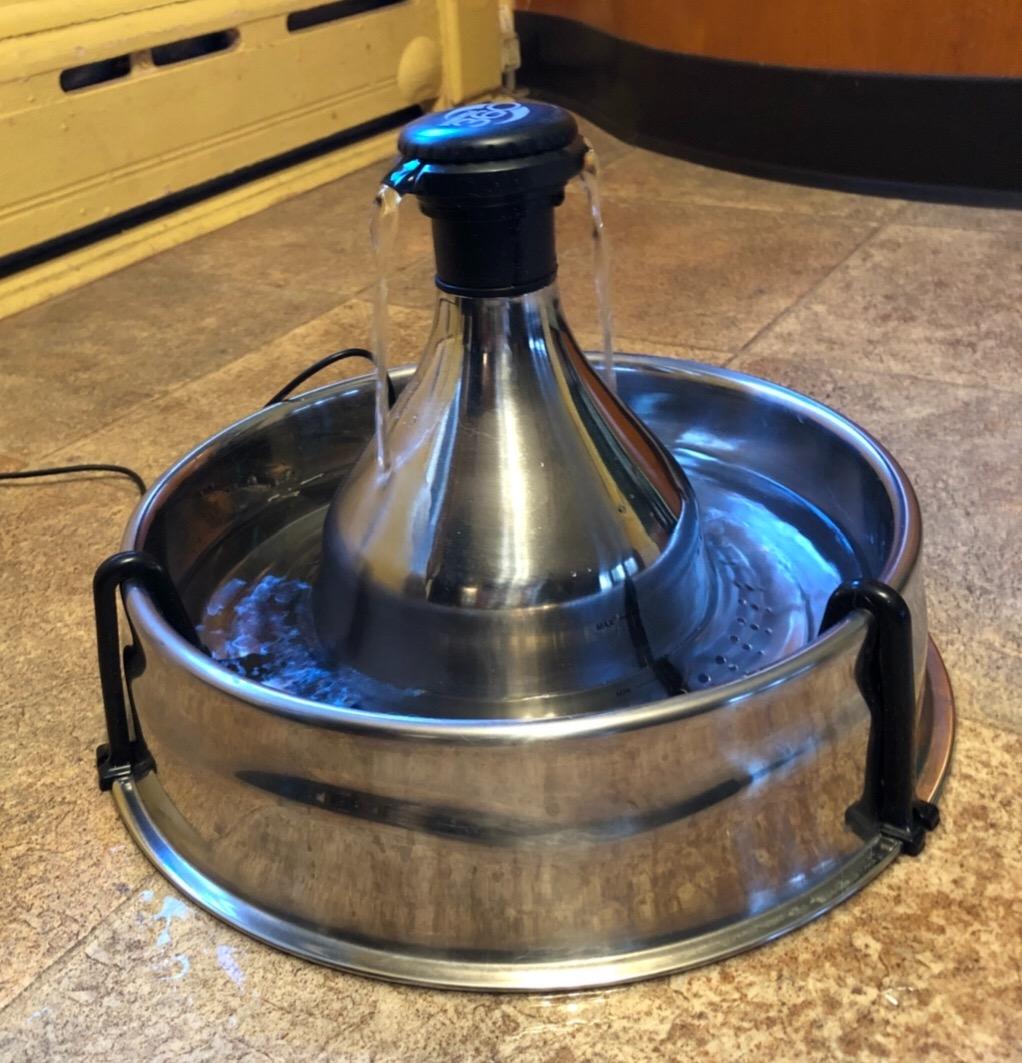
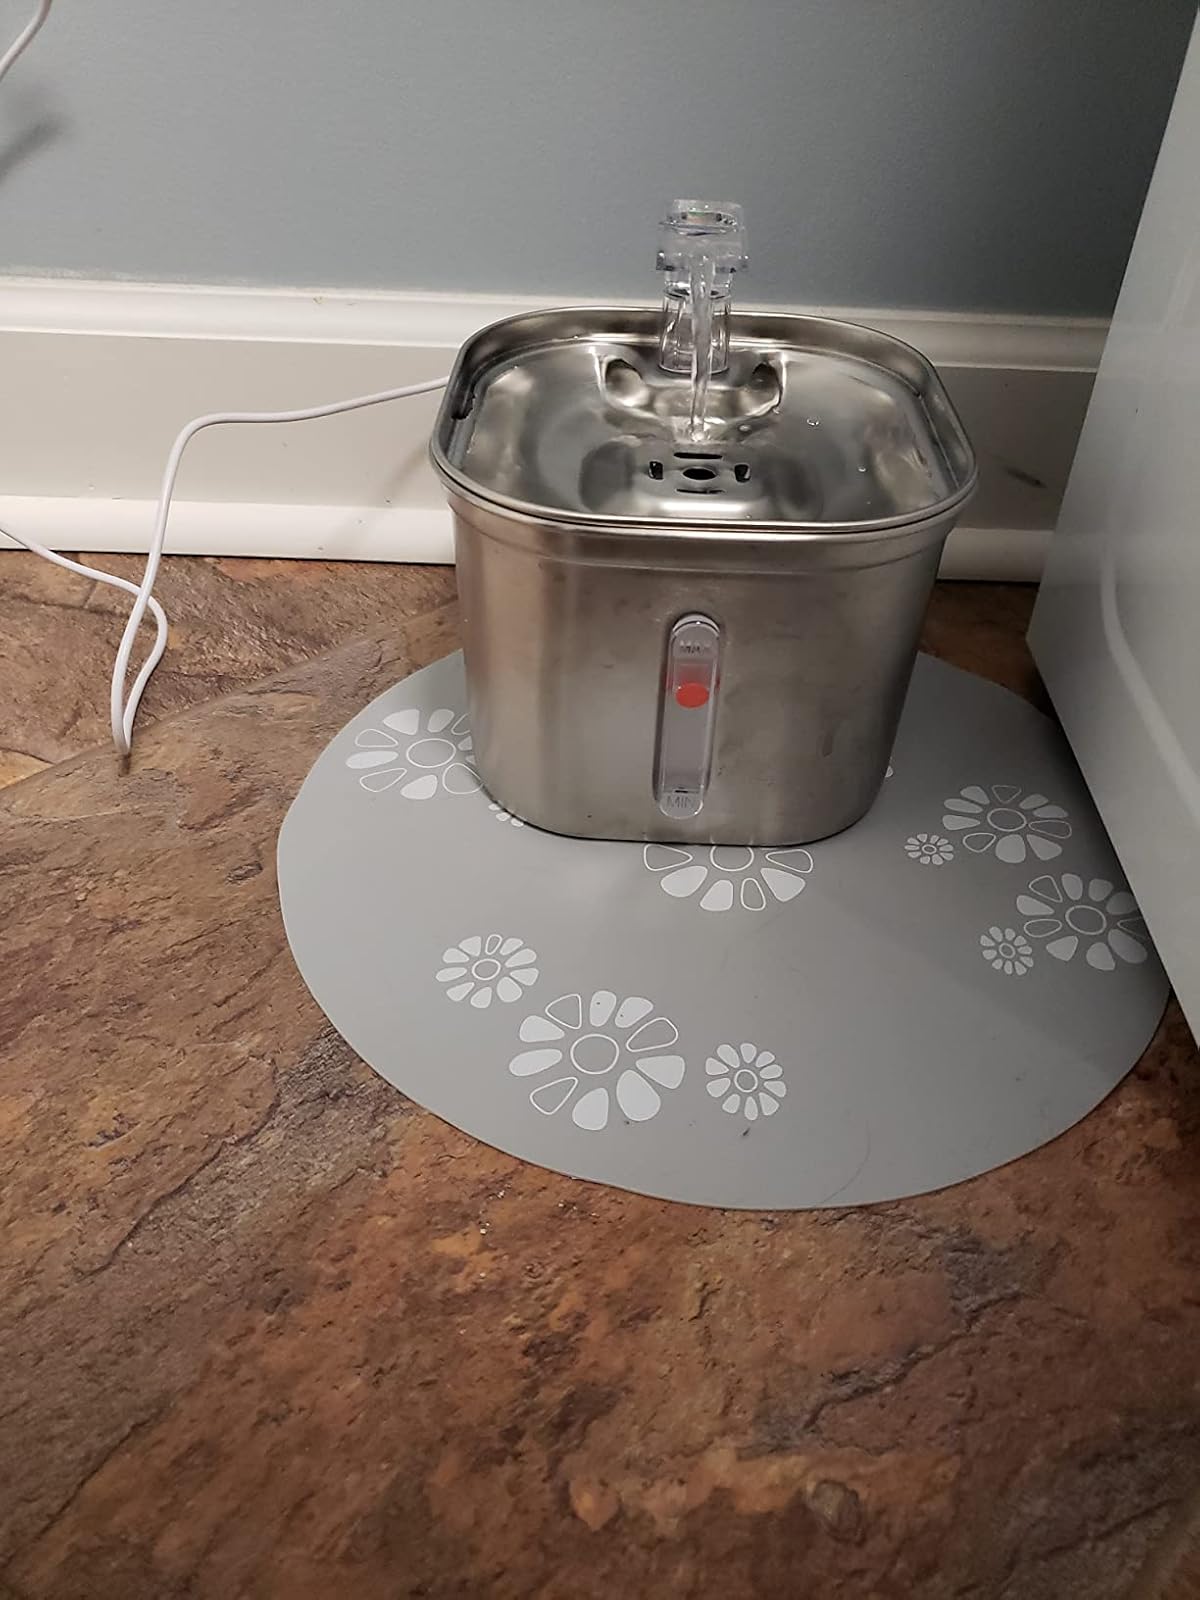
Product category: items_bowl
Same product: no